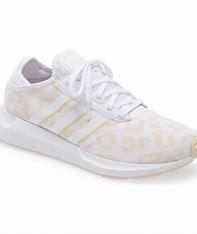
Brand: Adidas
Model: Swift Run X